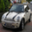
Label: automobile